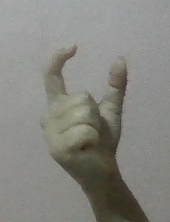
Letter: nun